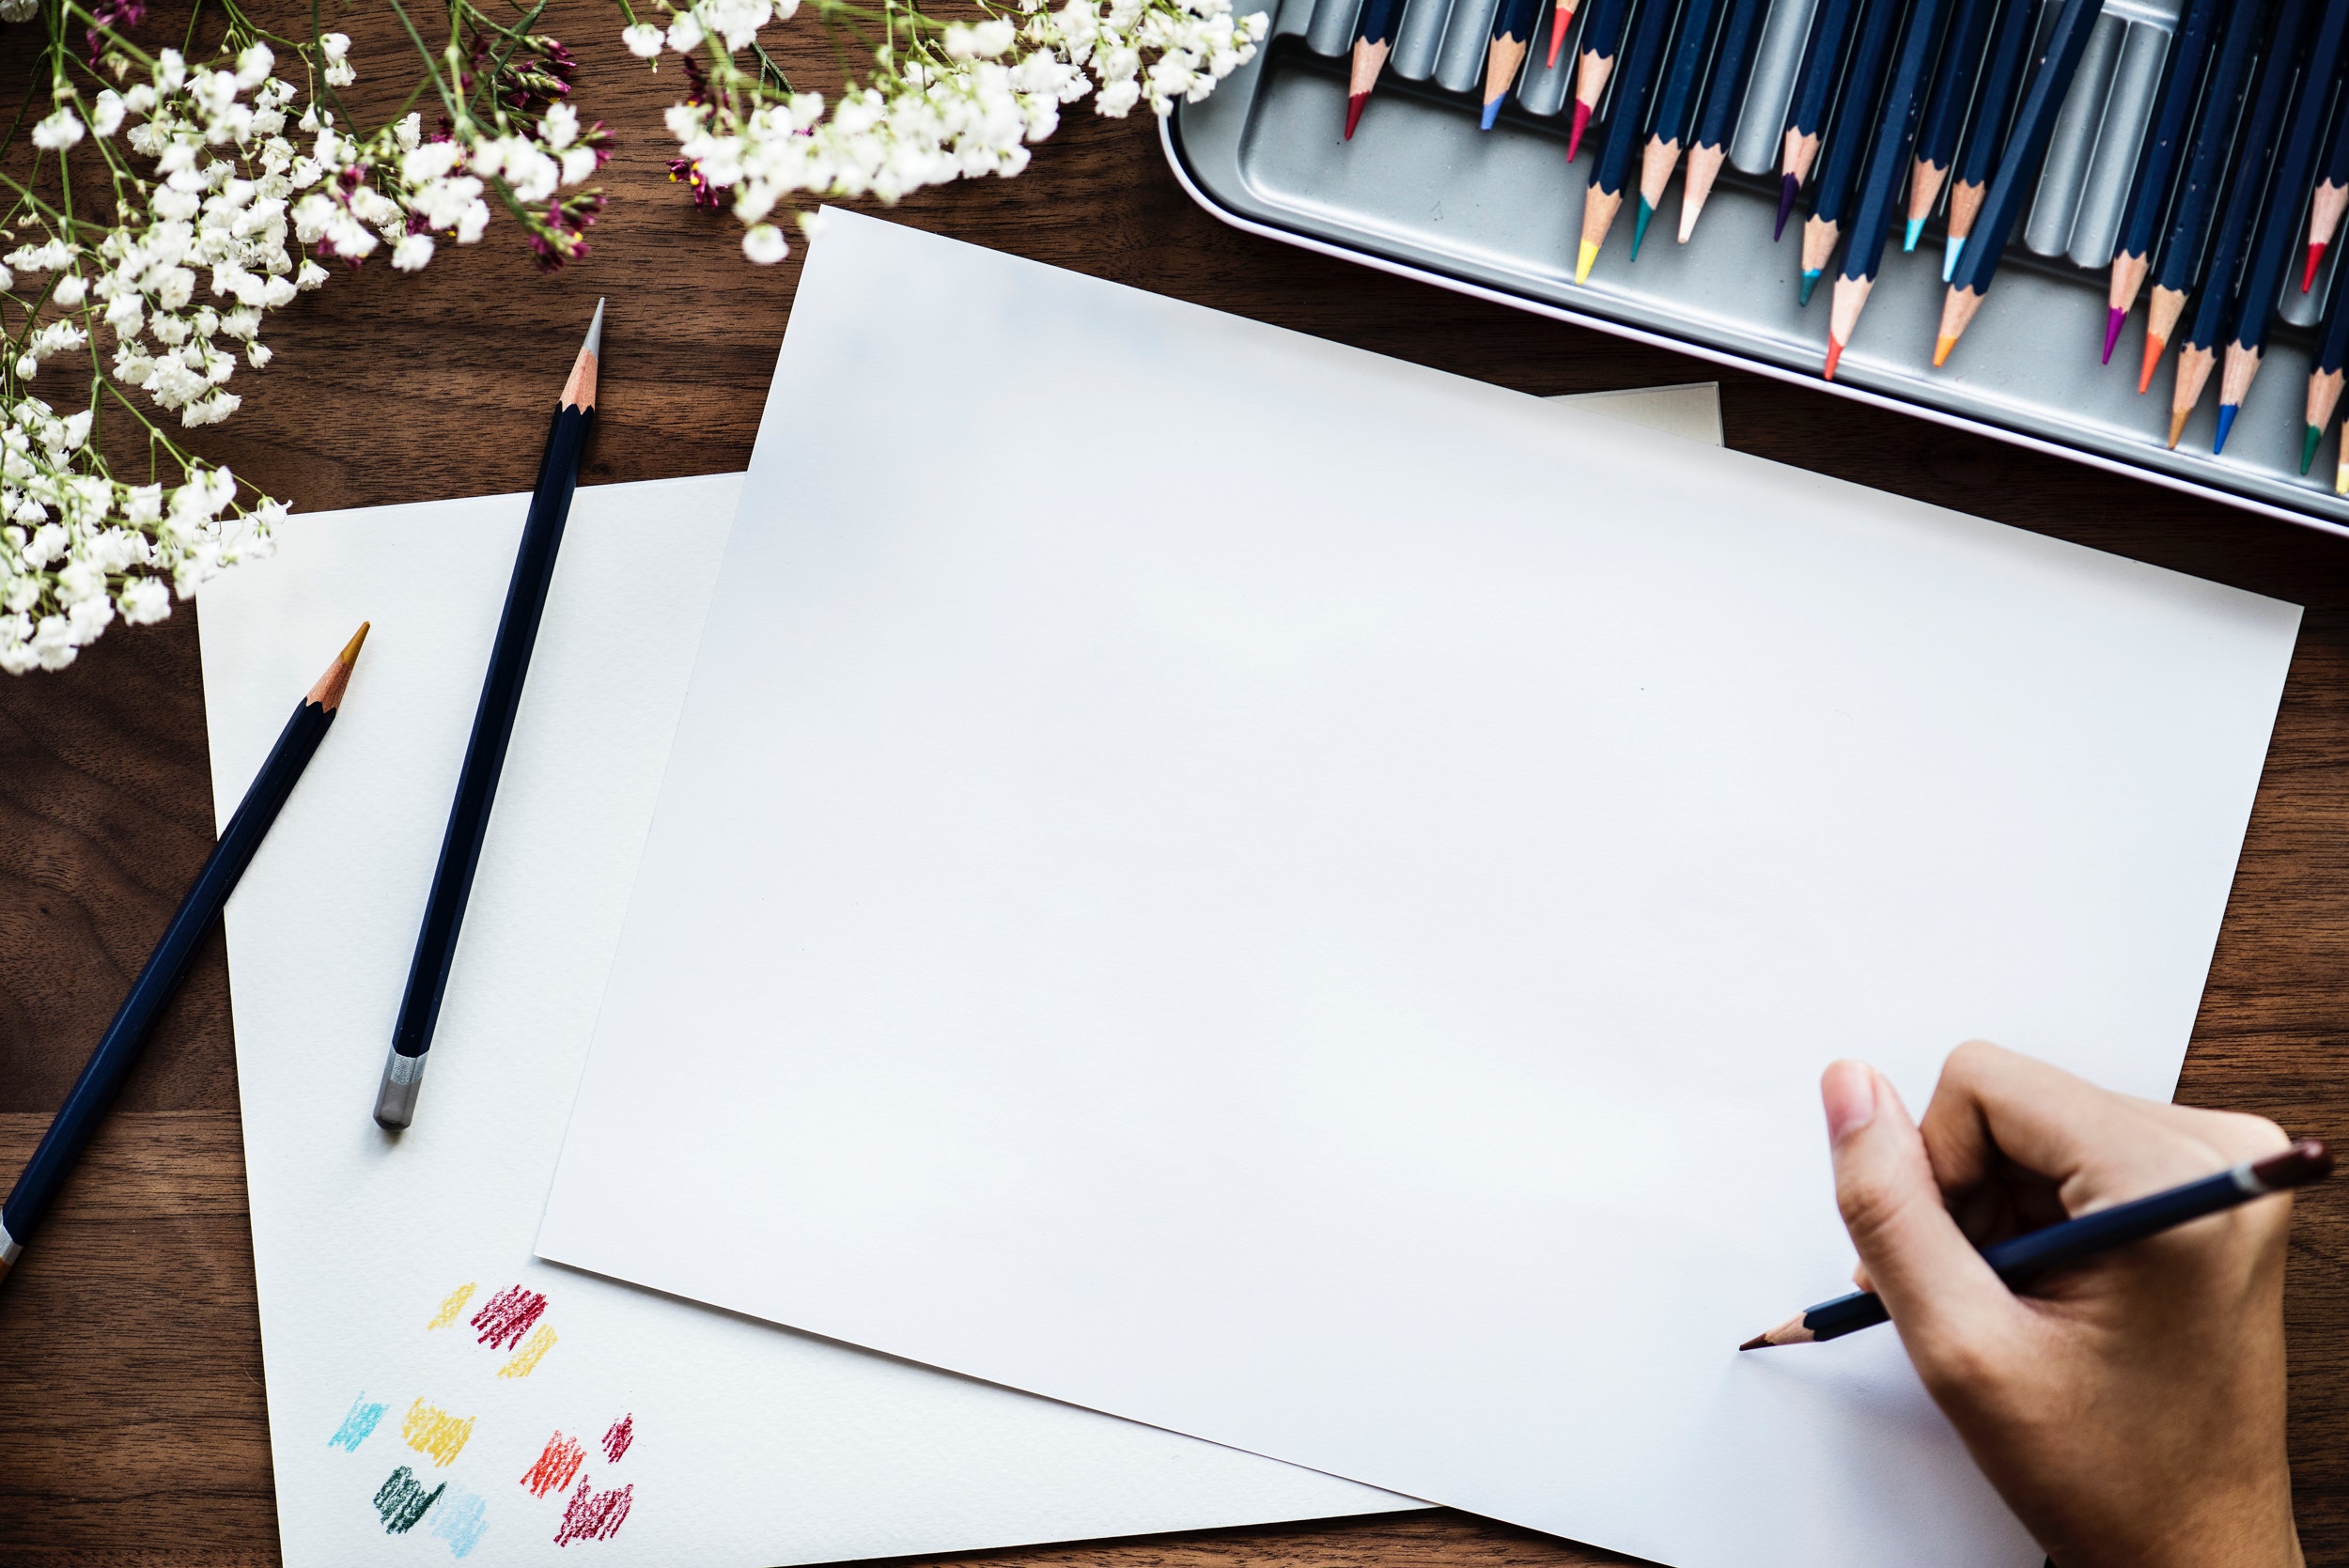
paper, writing instrument accessory, hand, flower, writing, font, stationery, drawing, plant, calligraphy, paper product